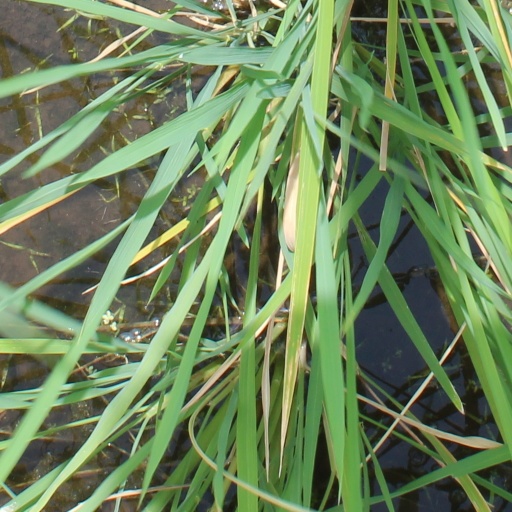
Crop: rice